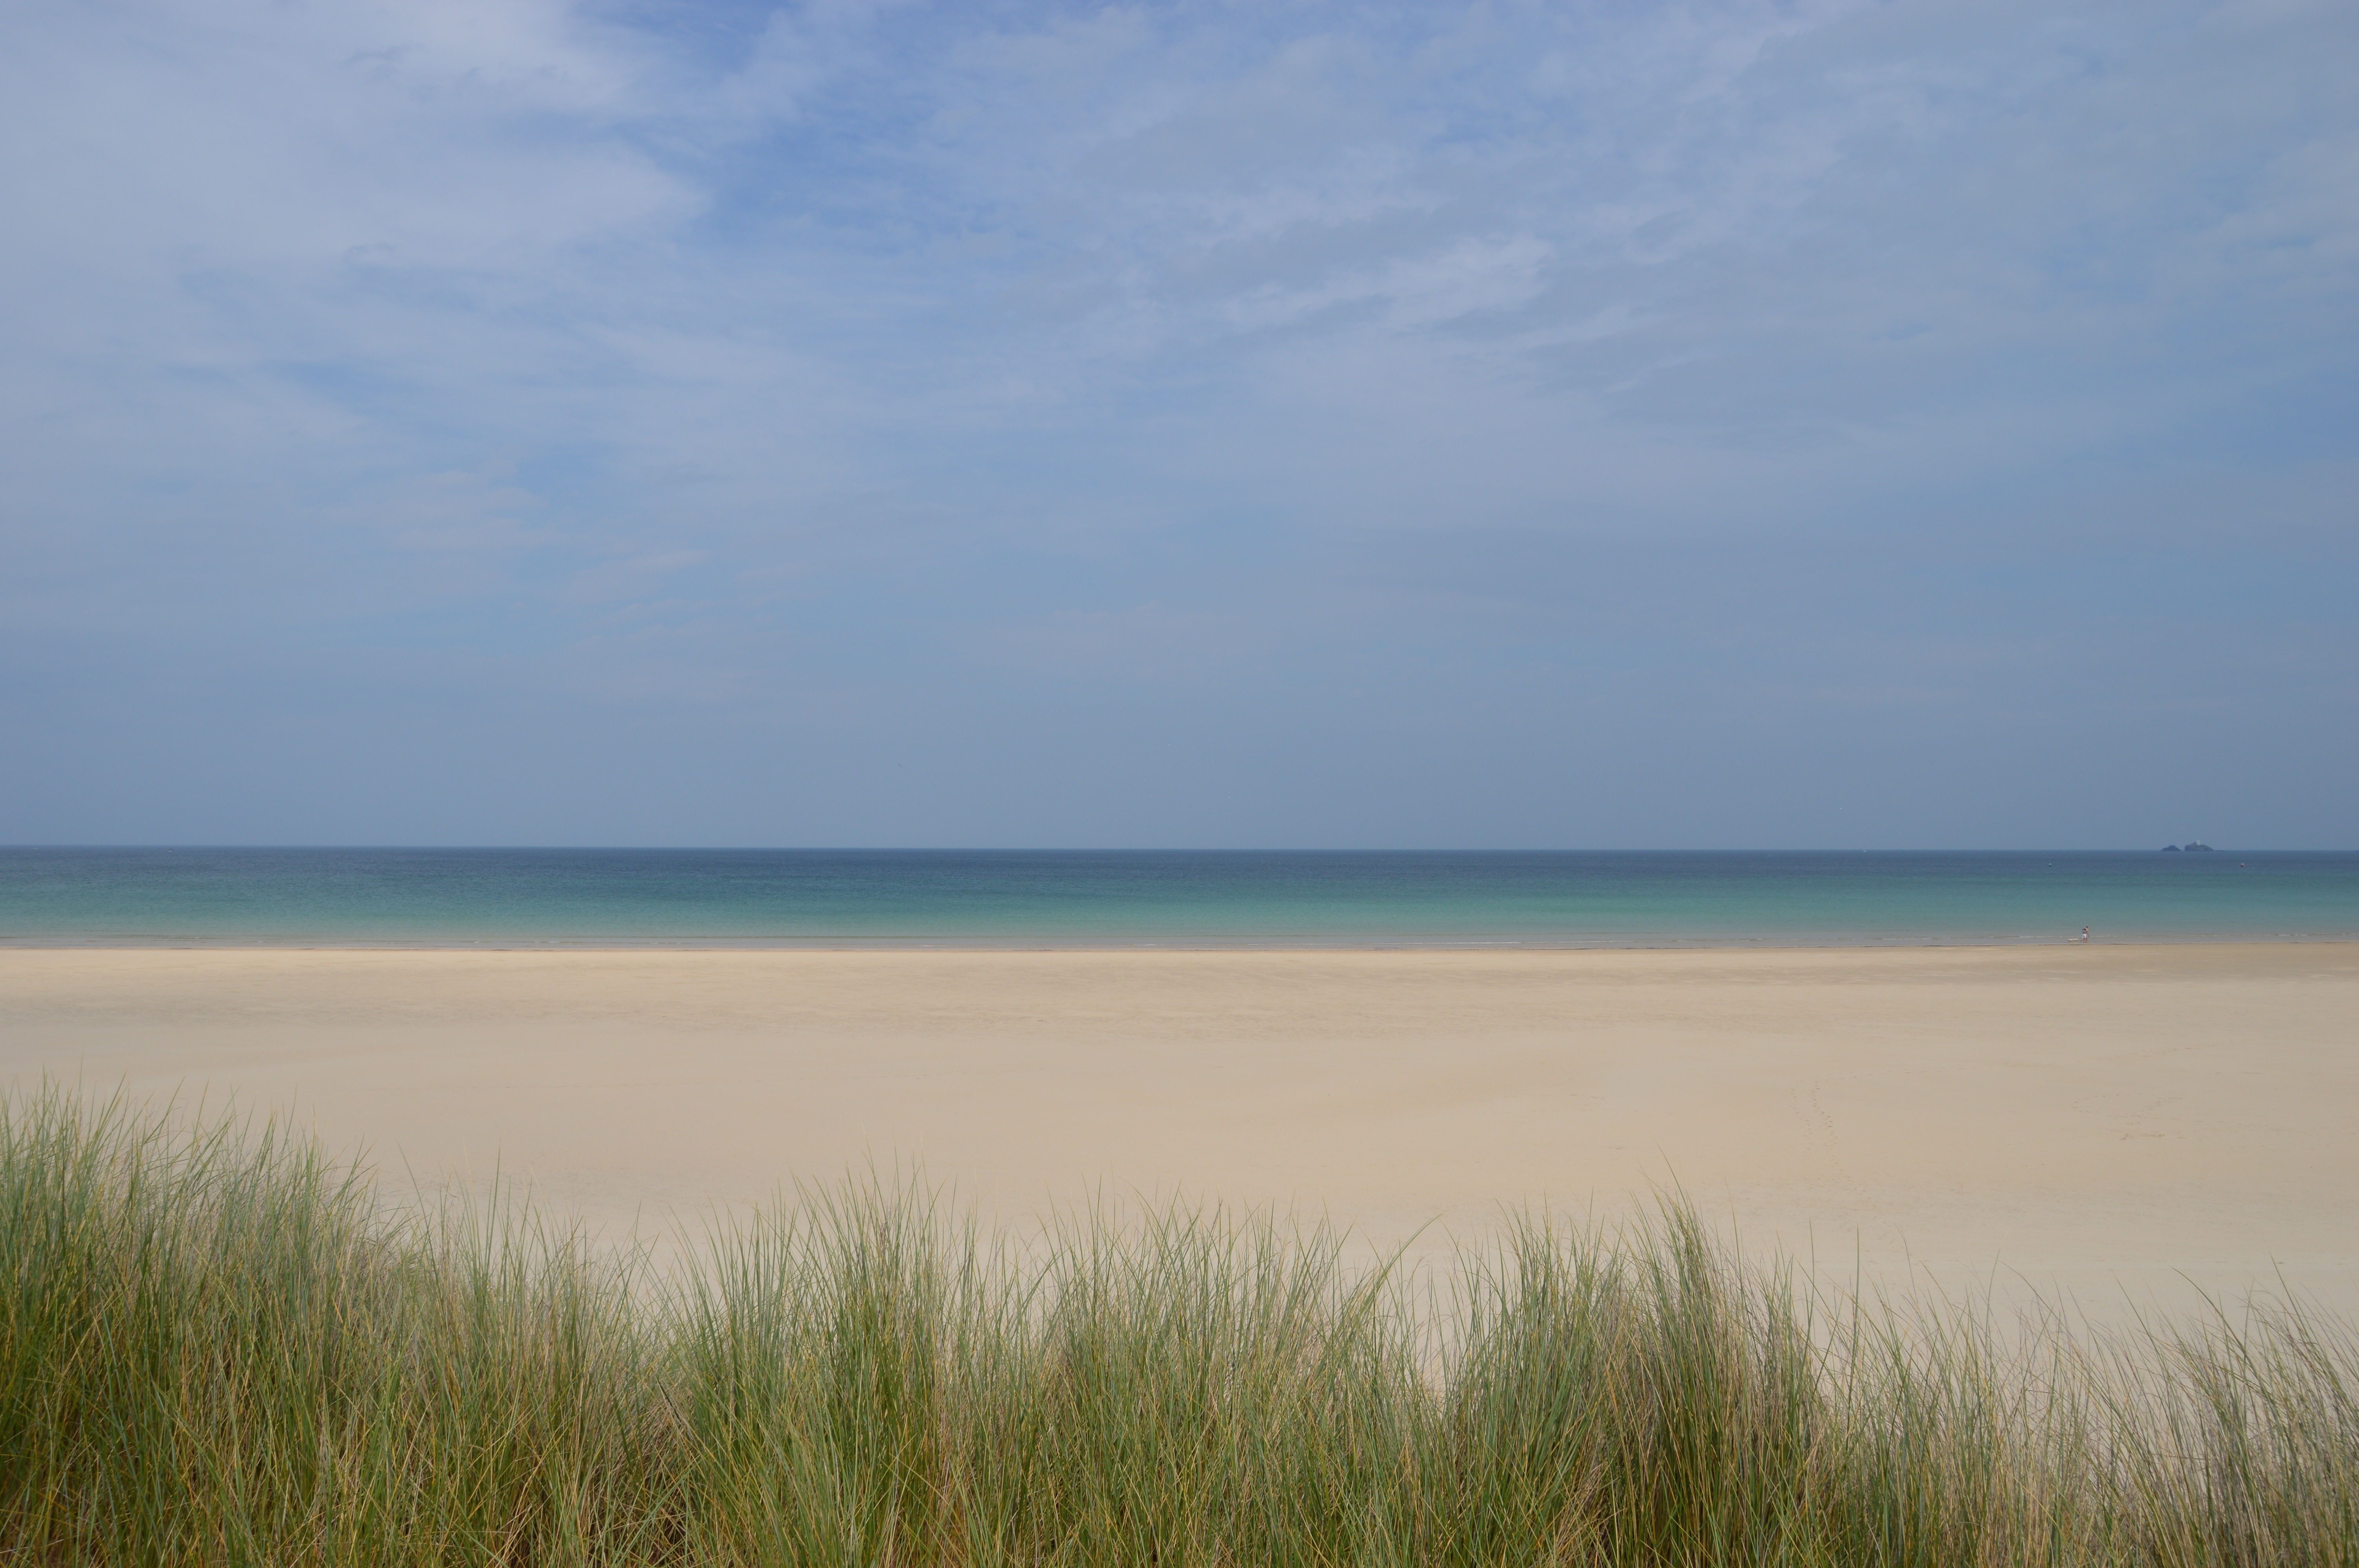
beach, landscape, sea, coast, water, nature, sand, rock, ocean, horizon, marsh, light, cloud, lighthouse, architecture, sky, sunrise, house, sunlight, morning, shore, wave, old, dawn, travel, coastline, tower, scenic, bay, landmark, signal, blue, plain, light house, body of water, rocks, grassland, safety, wetland, reeds, navigation, dramatic, maritime, habitat, ecosystem, cornwall, st ives, natural environment, atmospheric phenomenon, grass family, porthkidney, hayle, godrevy lighthouse, john miller